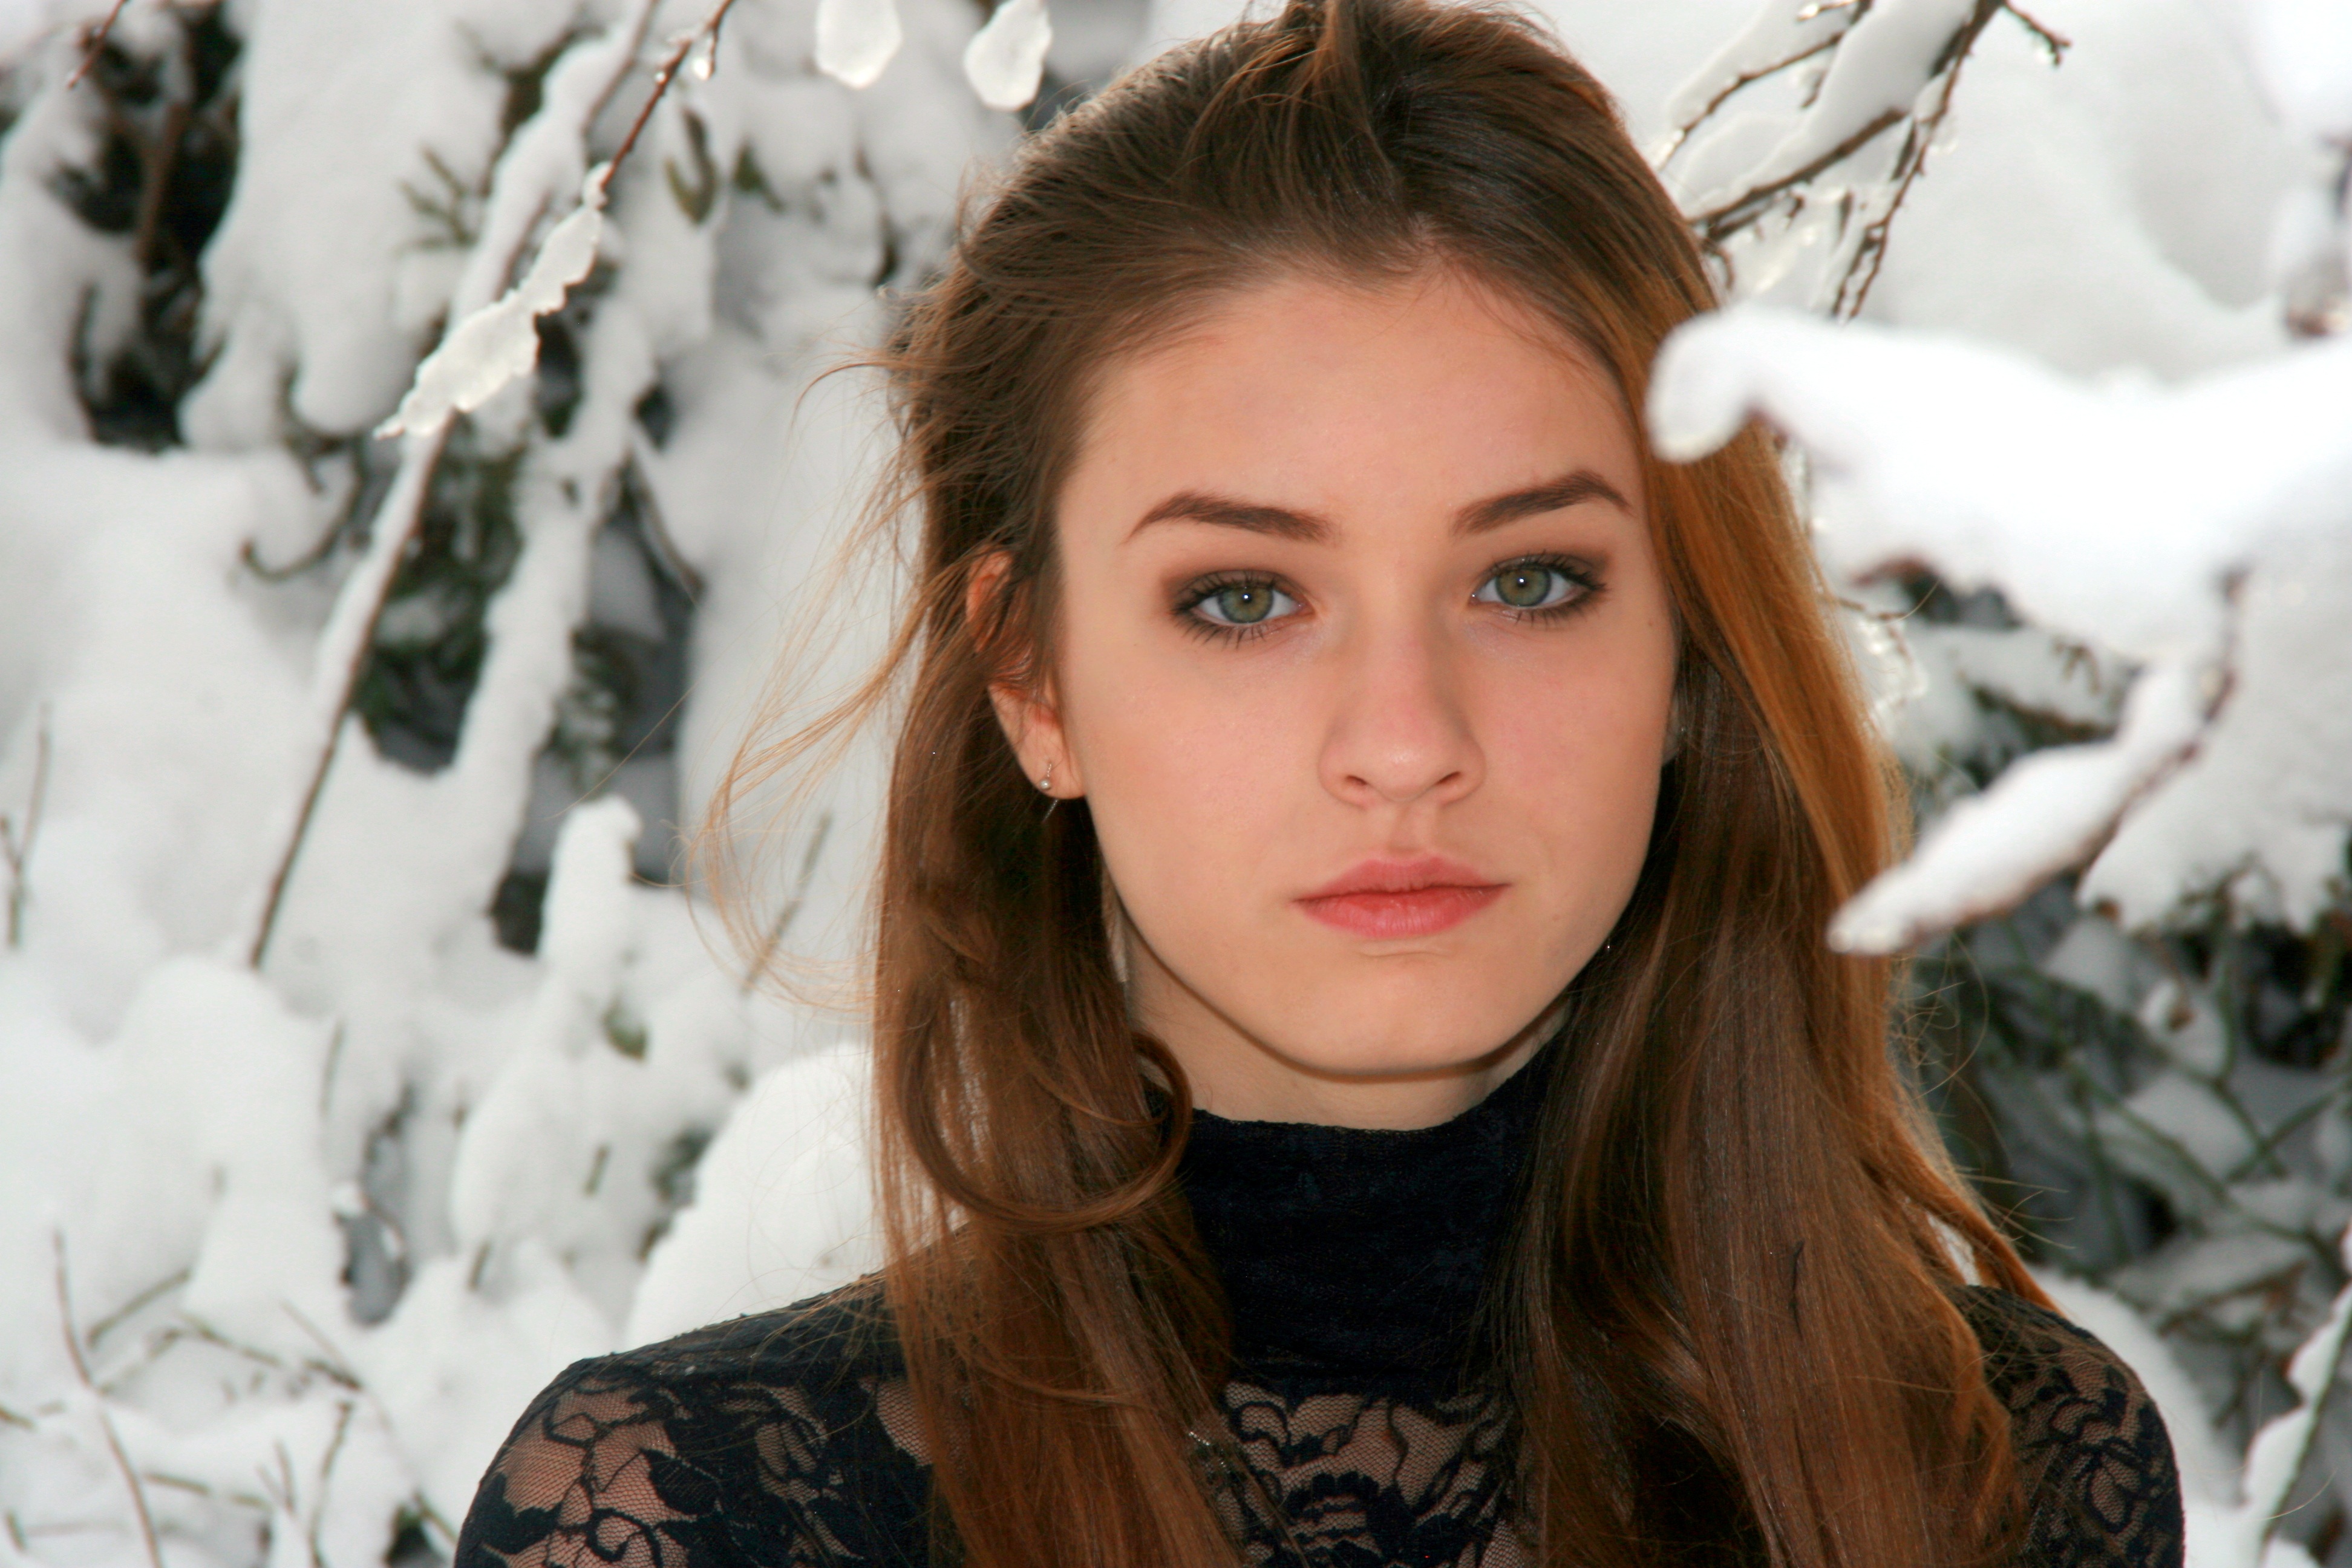
snow, winter, girl, woman, hair, fur, portrait, model, spring, fashion, lady, blonde, season, long hair, dress, eye, skin, beauty, blond, photo shoot, green eyes, brown hair, portrait photography